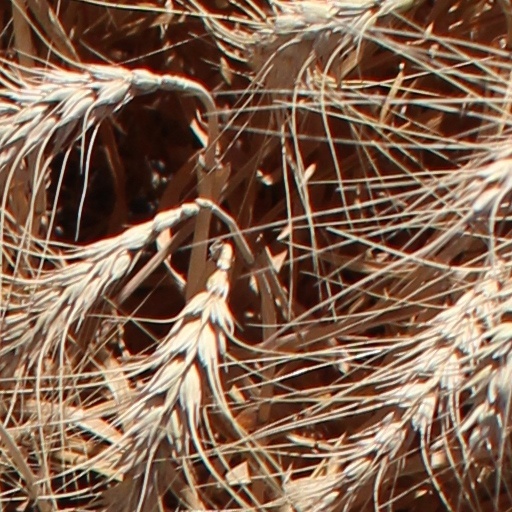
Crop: wheat